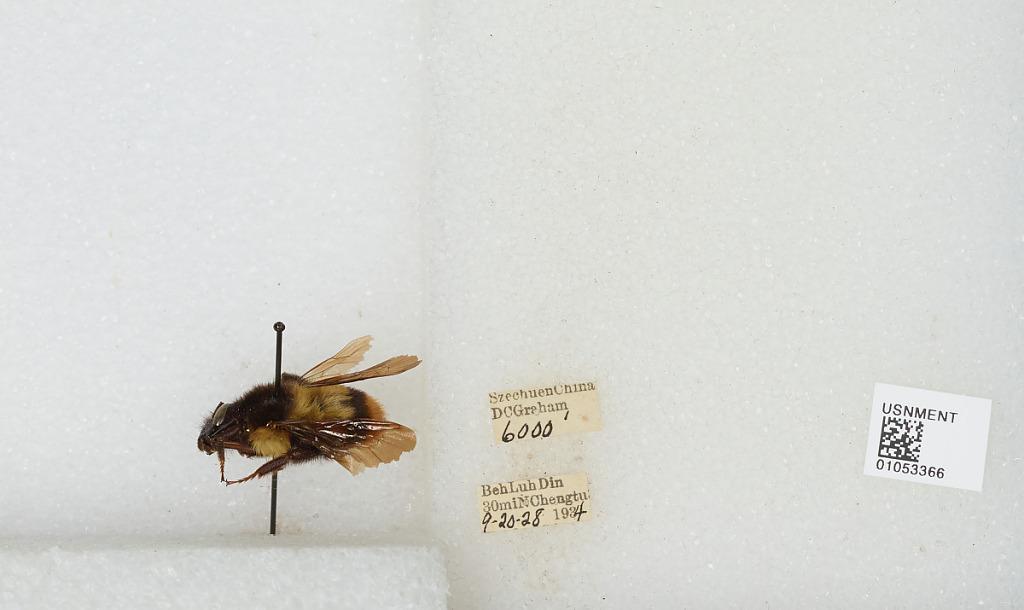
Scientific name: Bombus sp.
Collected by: D. Graham
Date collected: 1934-9-20
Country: China
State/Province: Sichuan
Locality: Beh Luh Din 30 miles north of Chengdu